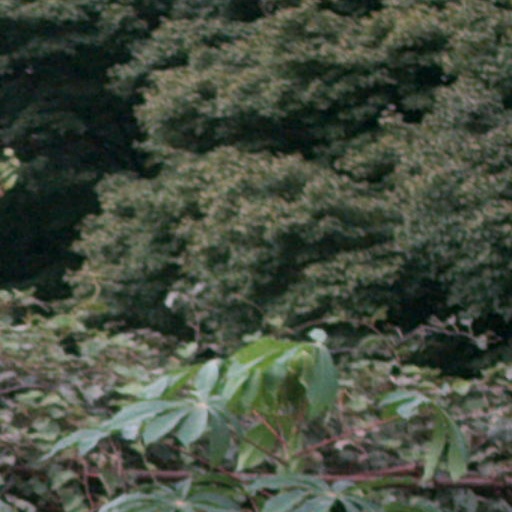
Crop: cassava